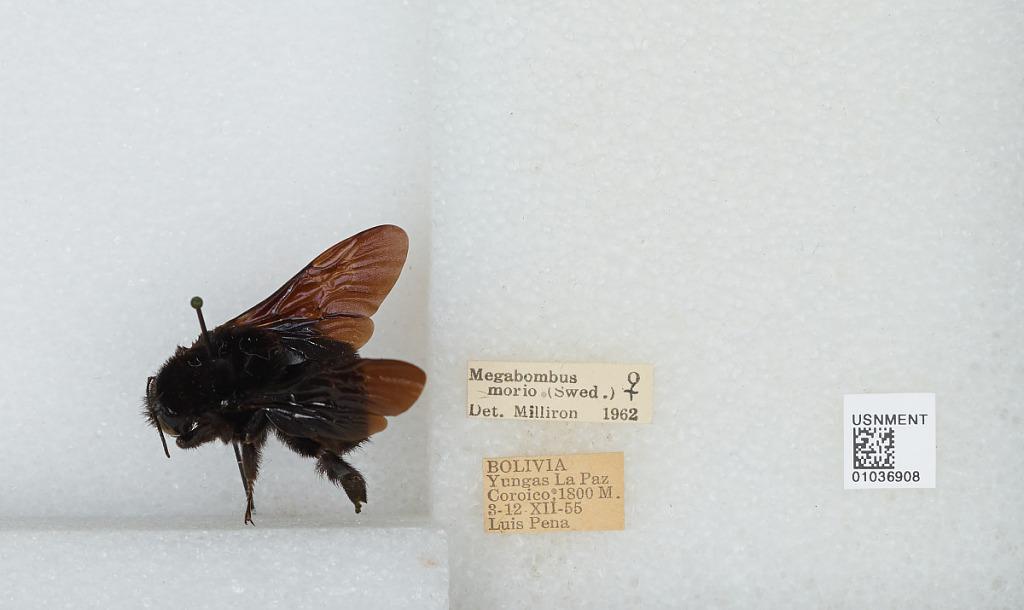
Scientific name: Bombus (Fervidobombus) morio (Swederus)
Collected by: L. Pena
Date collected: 1955-12-3
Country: Bolivia
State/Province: La Paz
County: Nor Yungas
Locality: Coroico
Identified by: Milliron